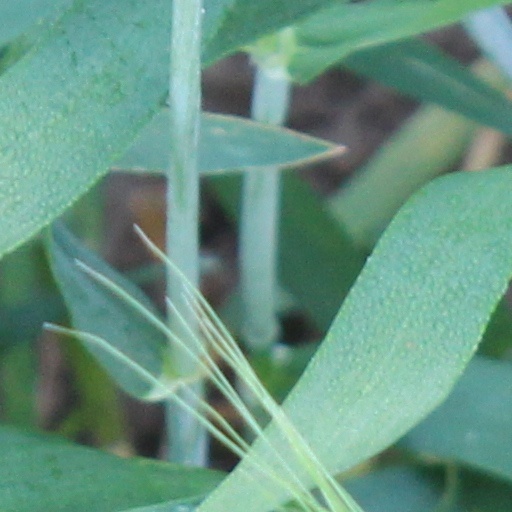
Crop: wheat